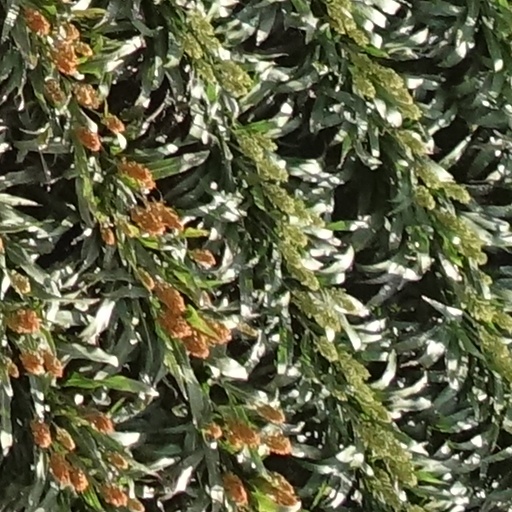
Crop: sorghum